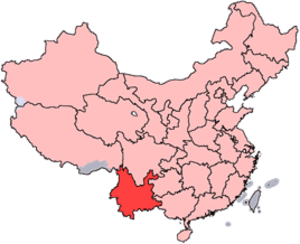
La structure administrative du Yunnan, province de la République populaire de Chine, est constituée des trois niveaux suivants :
Les Hani sont l'une des 56 minorités ethniques vivant en Chine aux côtés des Han.